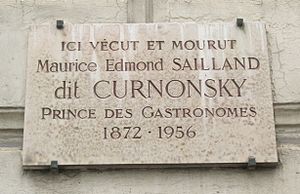
Curnonsky
Mindeplade for Curnonsky i Paris
.